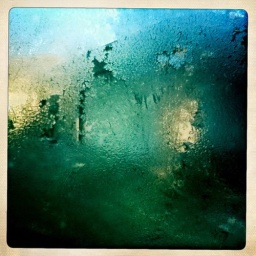
This photograph was taken with my ipod touch in the morning while sitting in my car shooting out through my frosty car window.